2013 Ontario Scotties Tournament of Hearts

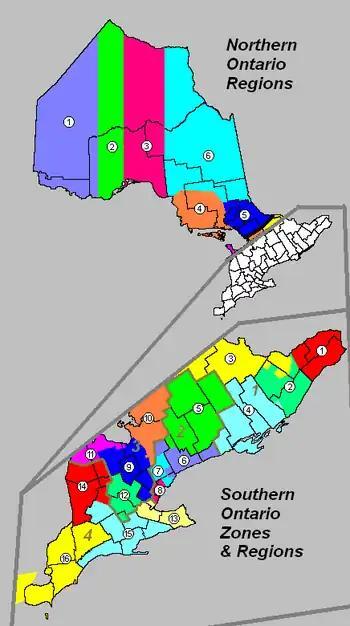
Zone Map

December 7–9, at the RCMP Curling Club, Ottawa